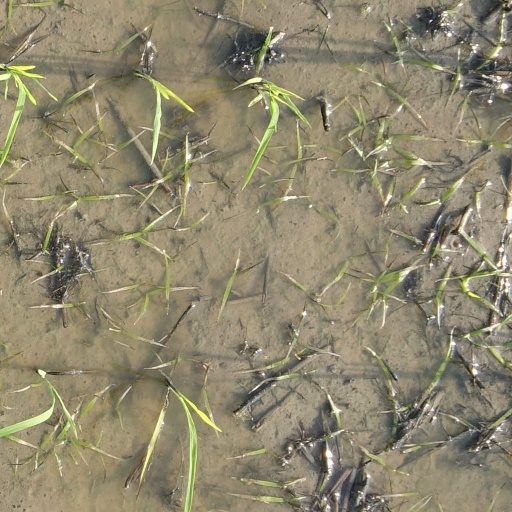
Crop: rice